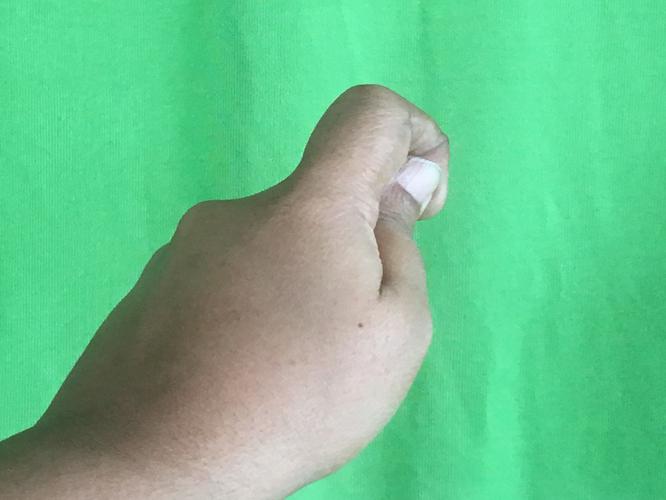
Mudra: Kapith
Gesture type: single_hand